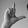
ASL letter: L